K-D-B-tree

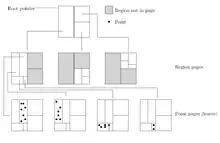
The basic structure of a K-D-B-tree.

Page overflows occur when inserting an element into a K-D-B-tree results in the size of a node exceeding its optimal size. Since the purpose of the K-D-B-tree is to optimize external memory accesses like those from a hard-disk, a page is considered to have overflowed or be overfilled if the size of the node exceeds the external memory page size.